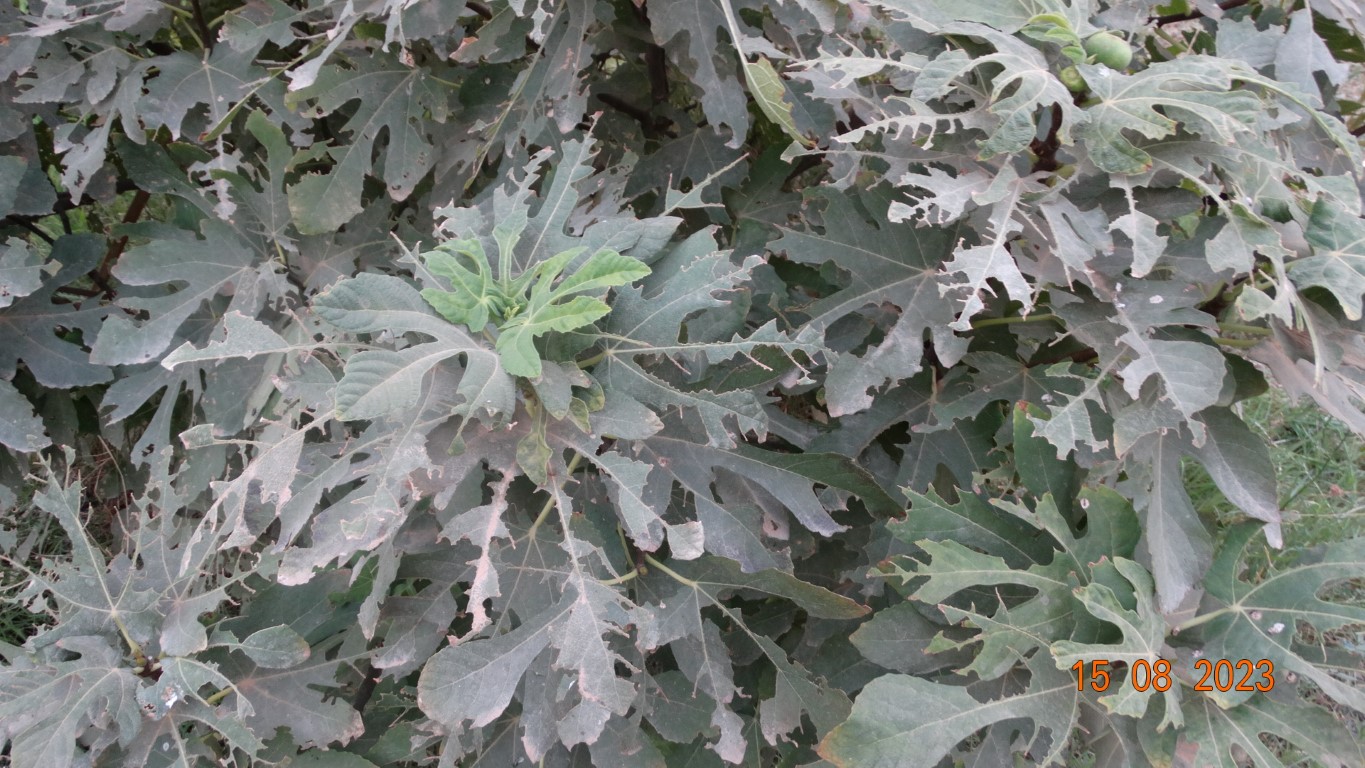
Label: infected